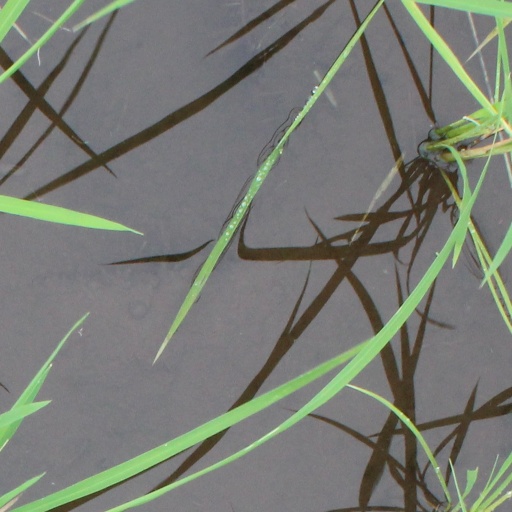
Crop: rice